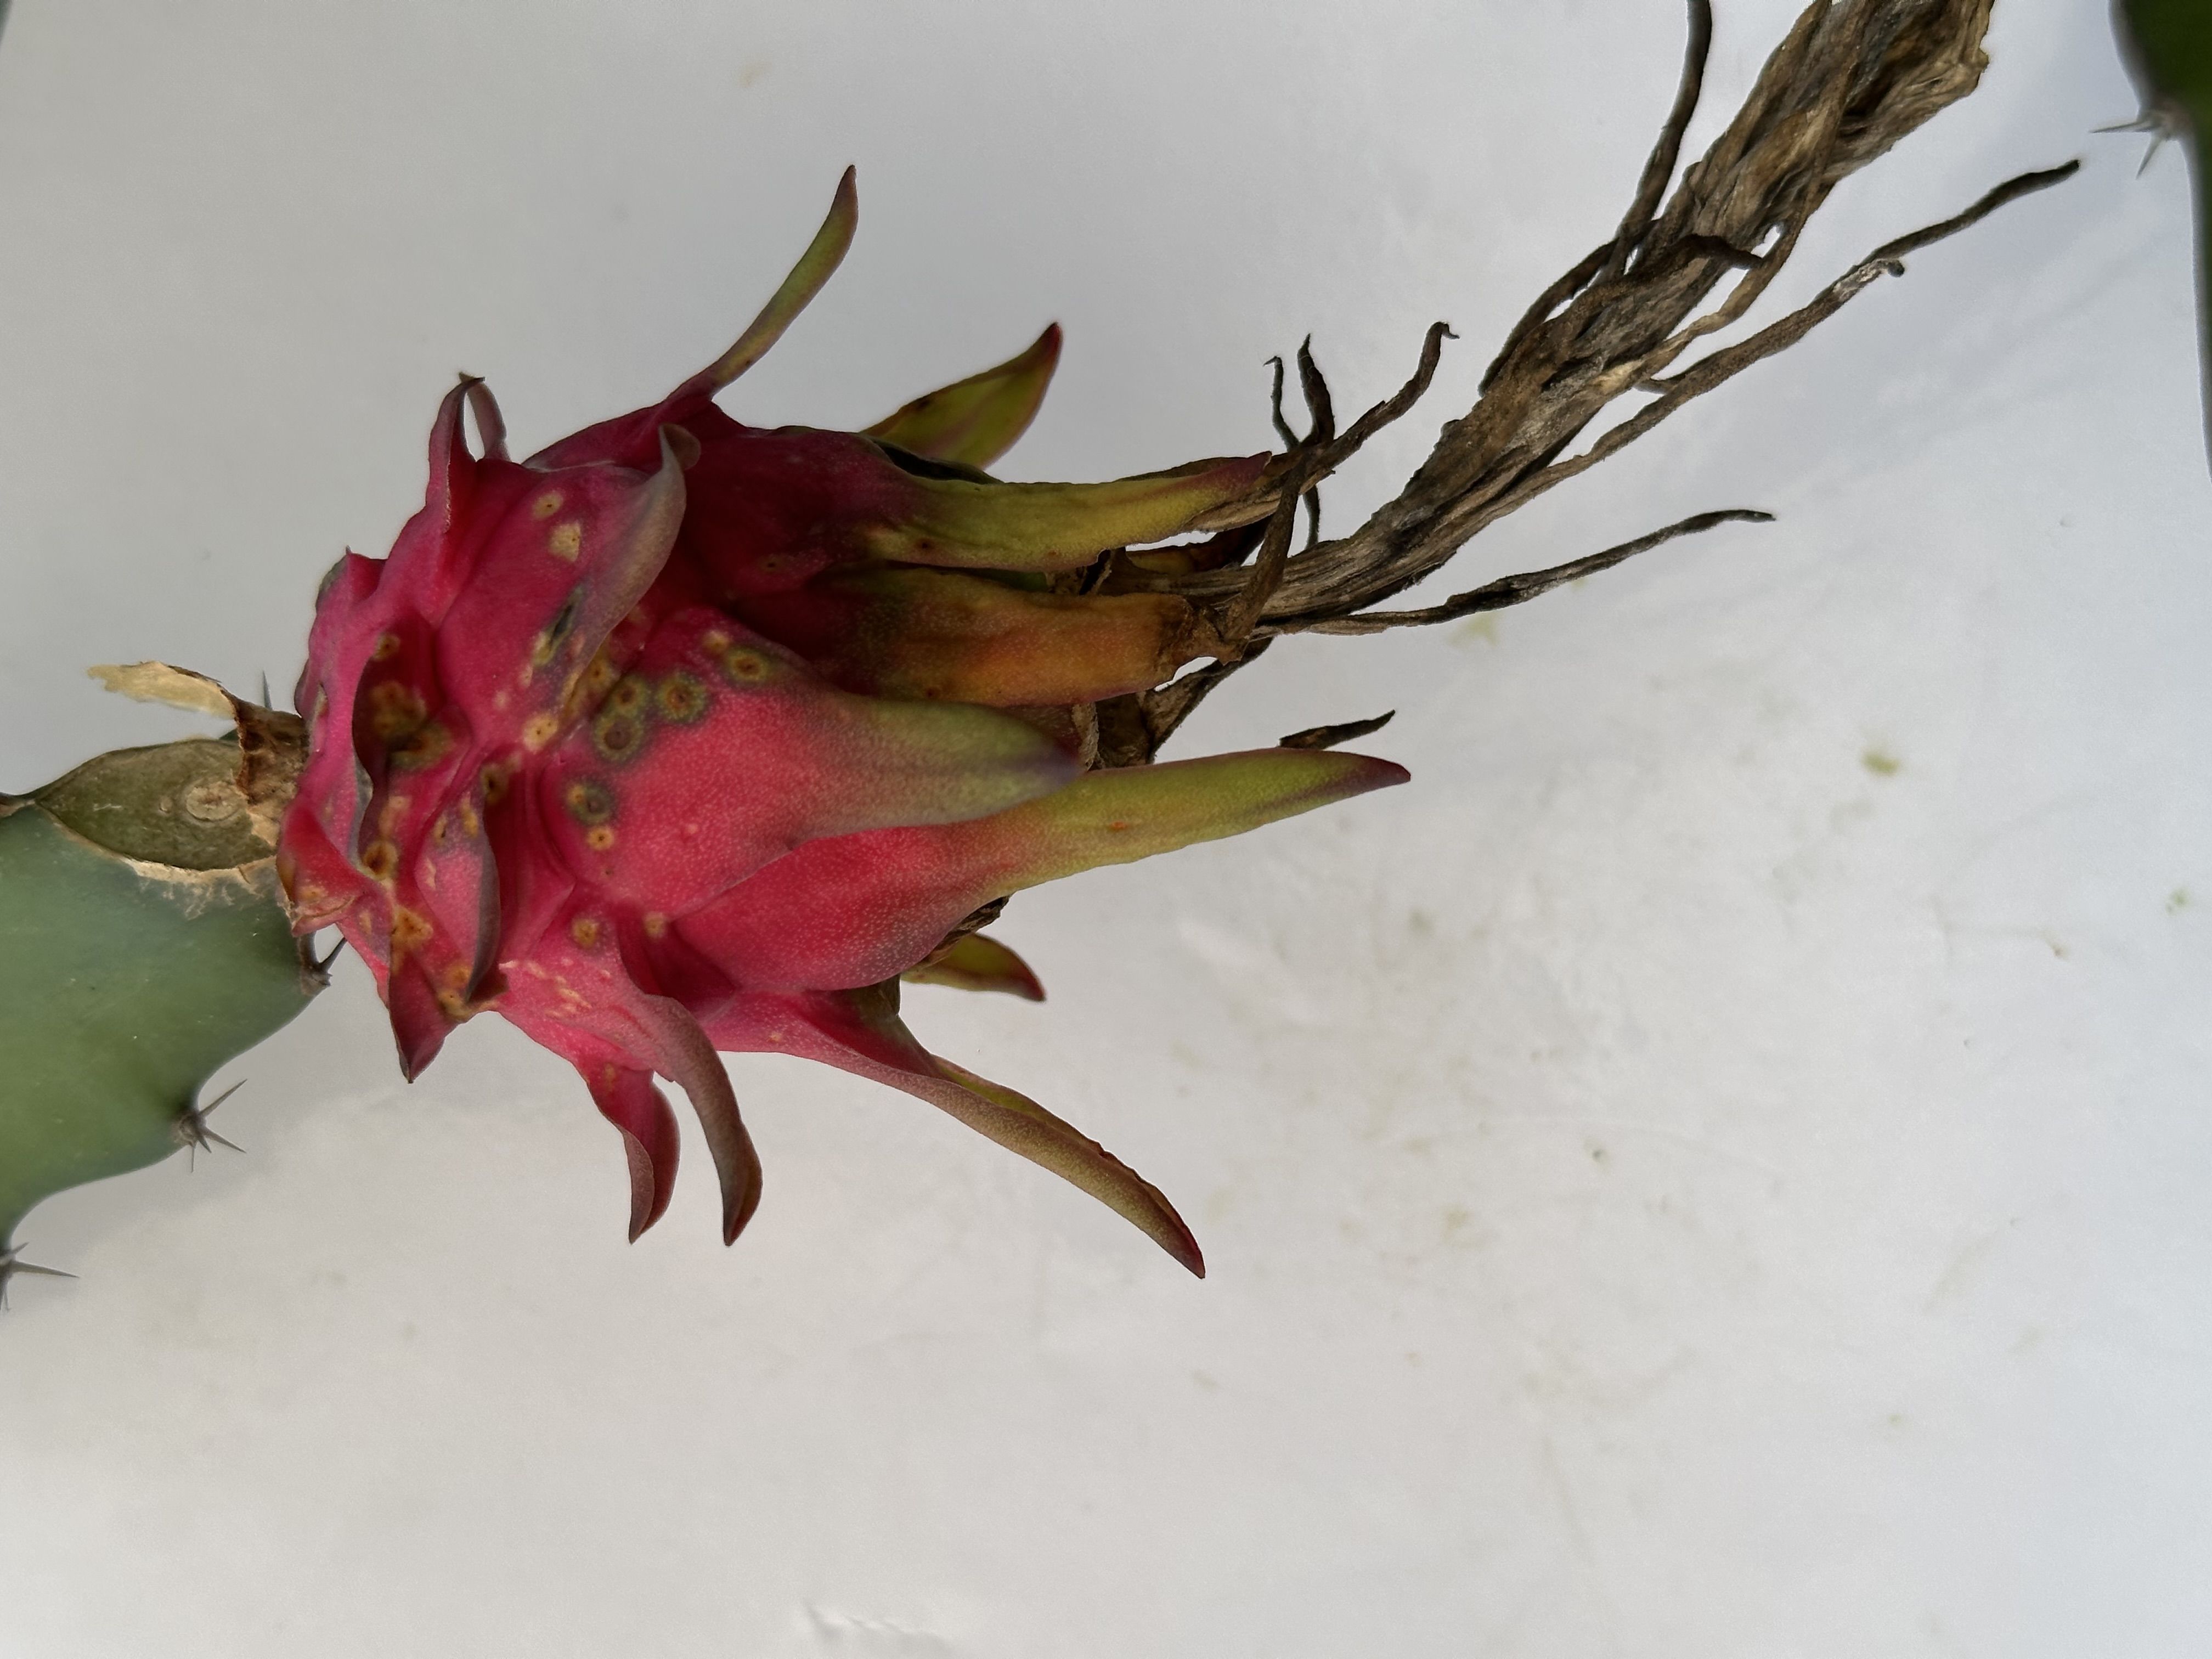
Label: Bad fruit